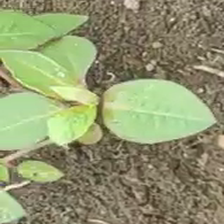
Weed species: Moti_dudhi(Euphorbia_geneculata_L)